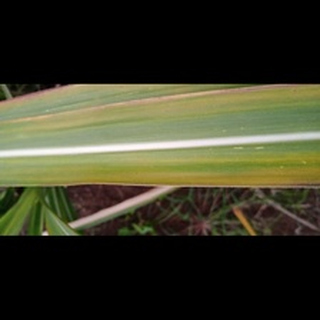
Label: sugarcane_yellow_leaf_disease